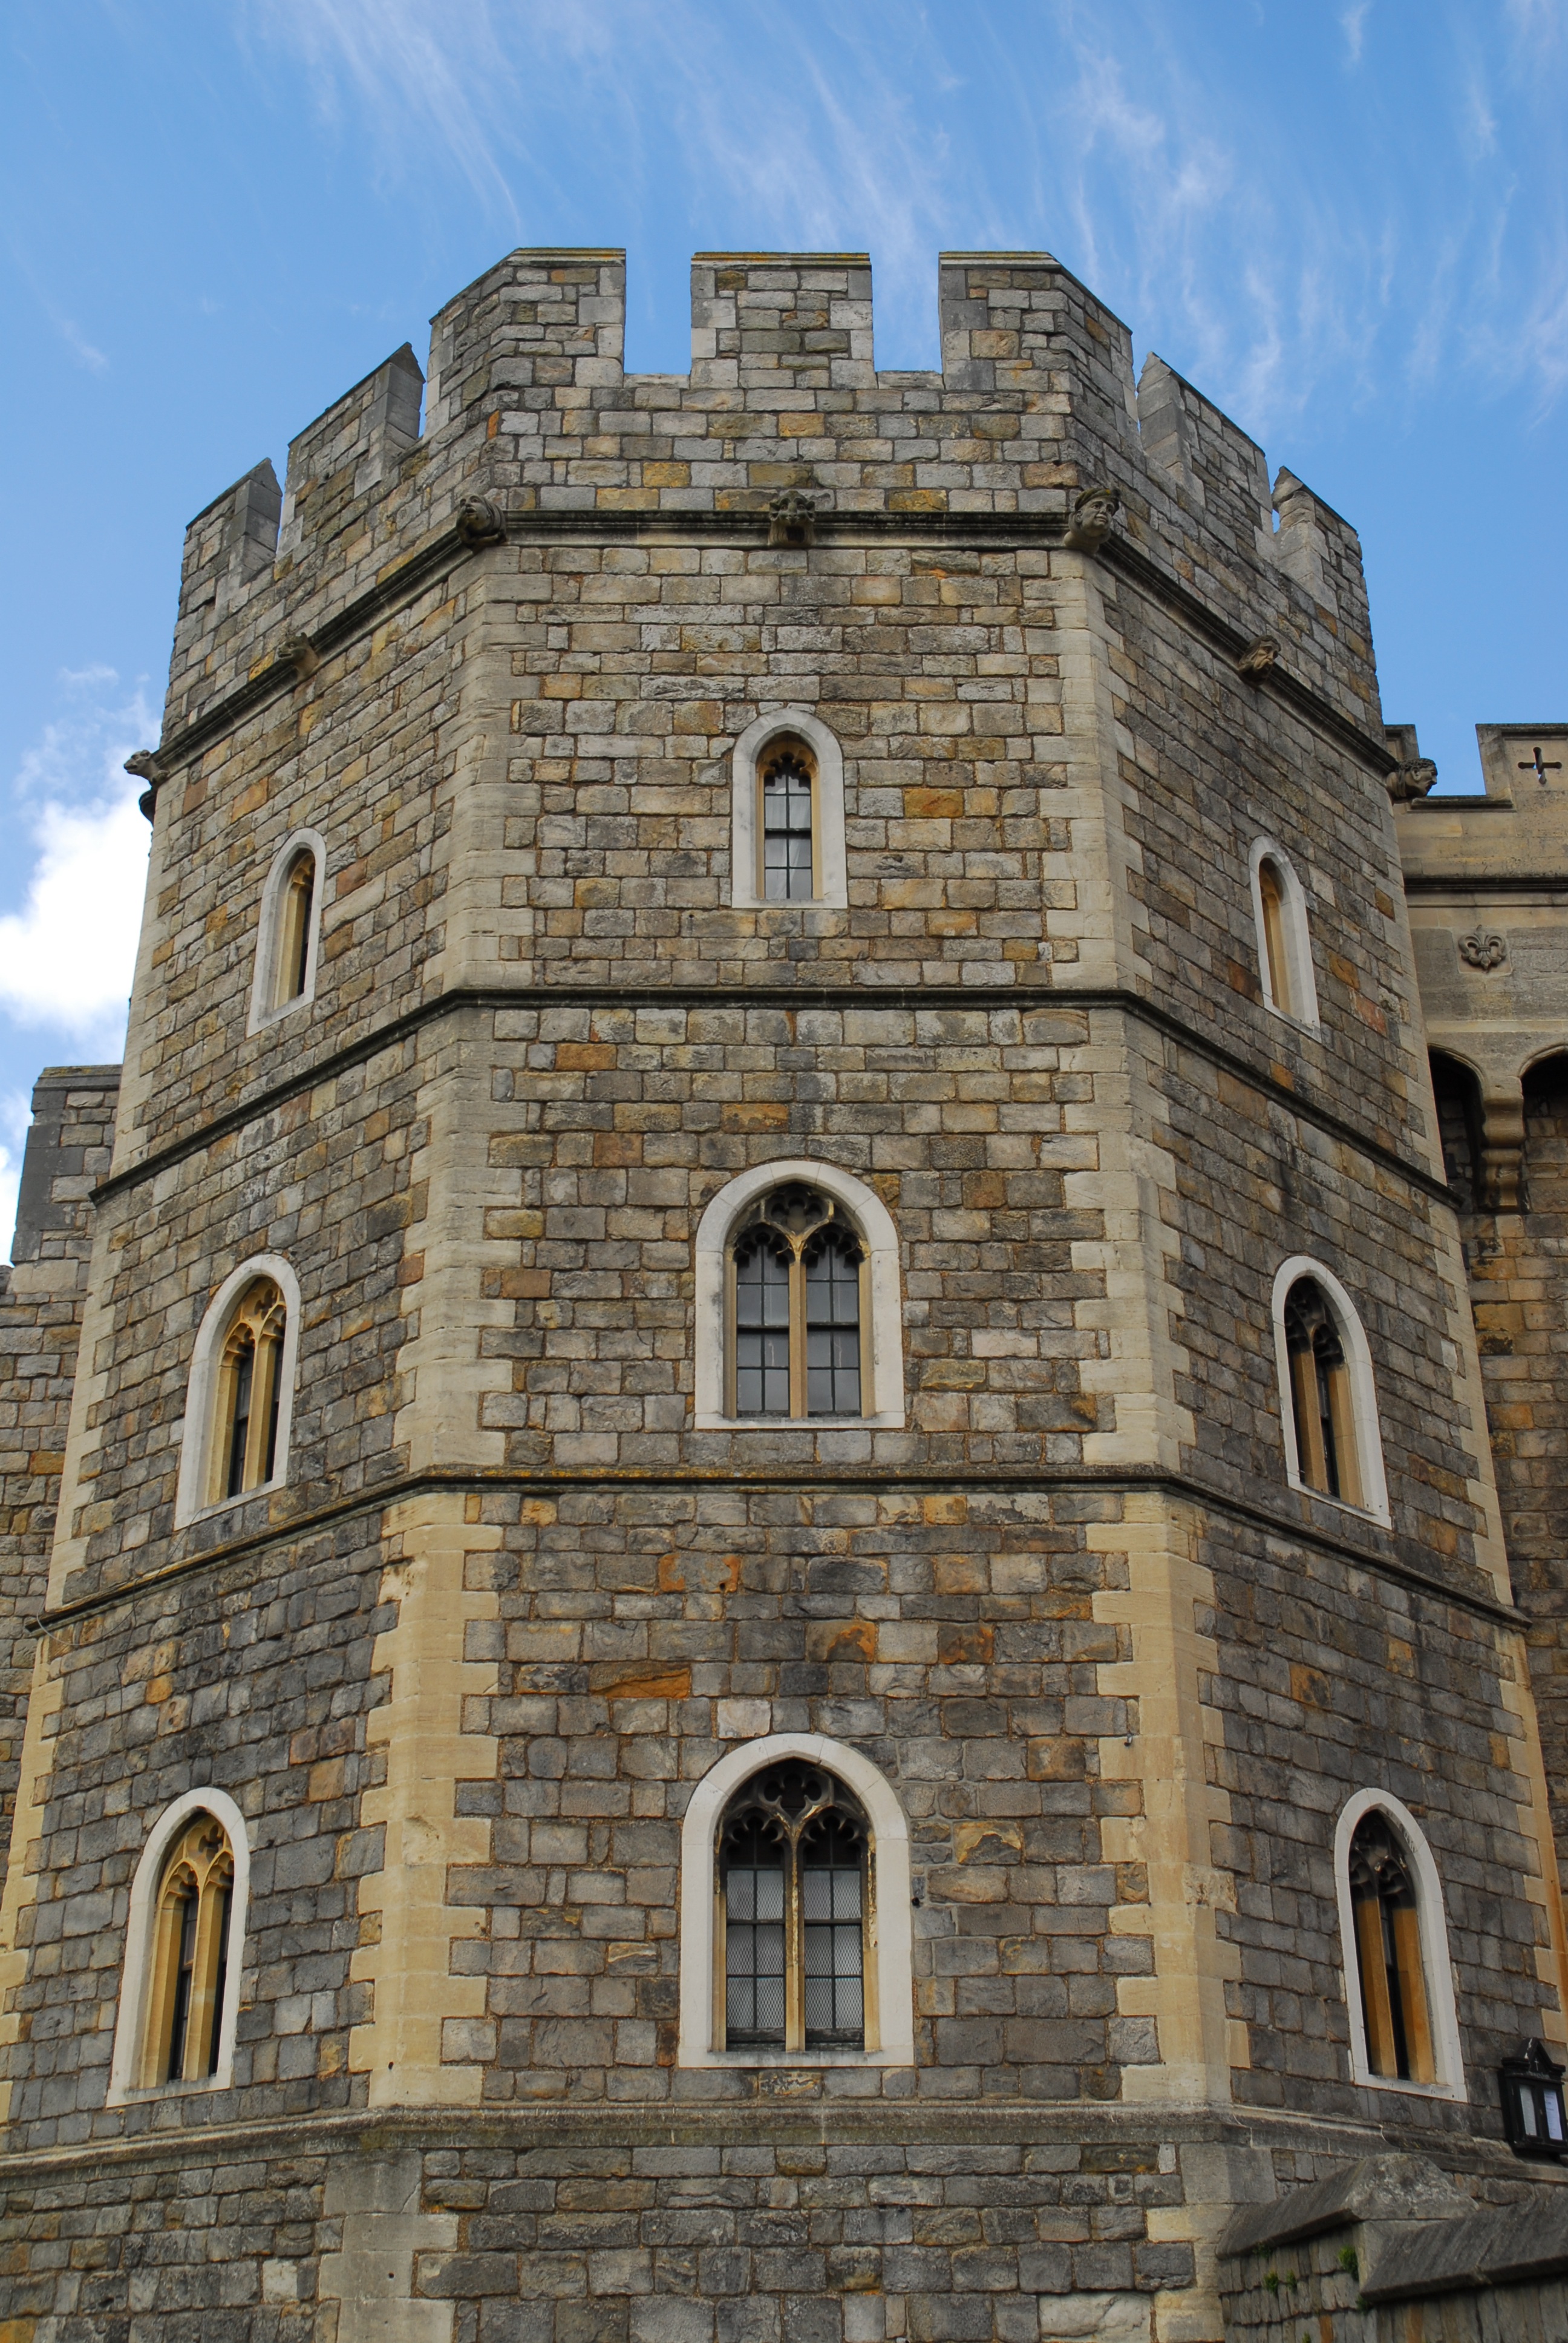
architecture, building, tourist, tower, facade, church, lamp, place of worship, crown, baptistery, medieval architecture, uk, england, monastery, synagogue, royal, windsor, monarchy, windsor castle, historic site, ancient history